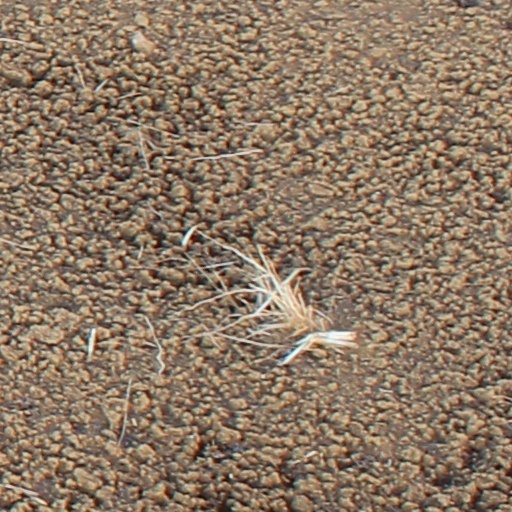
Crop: wheat